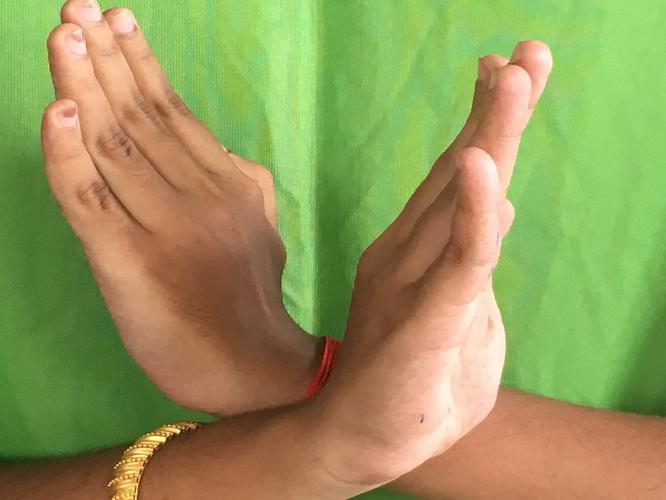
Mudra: Swastikam
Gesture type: double_hand